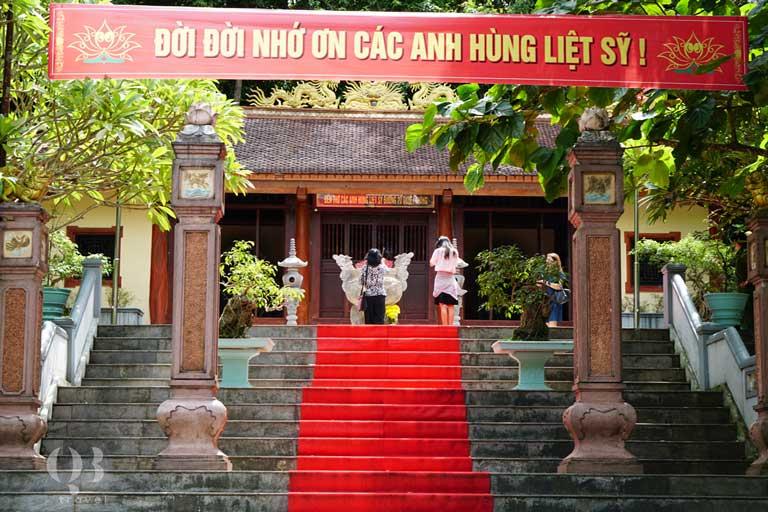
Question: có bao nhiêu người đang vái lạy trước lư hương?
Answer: hai người